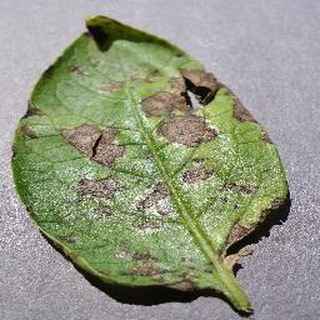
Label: potato_early_blight